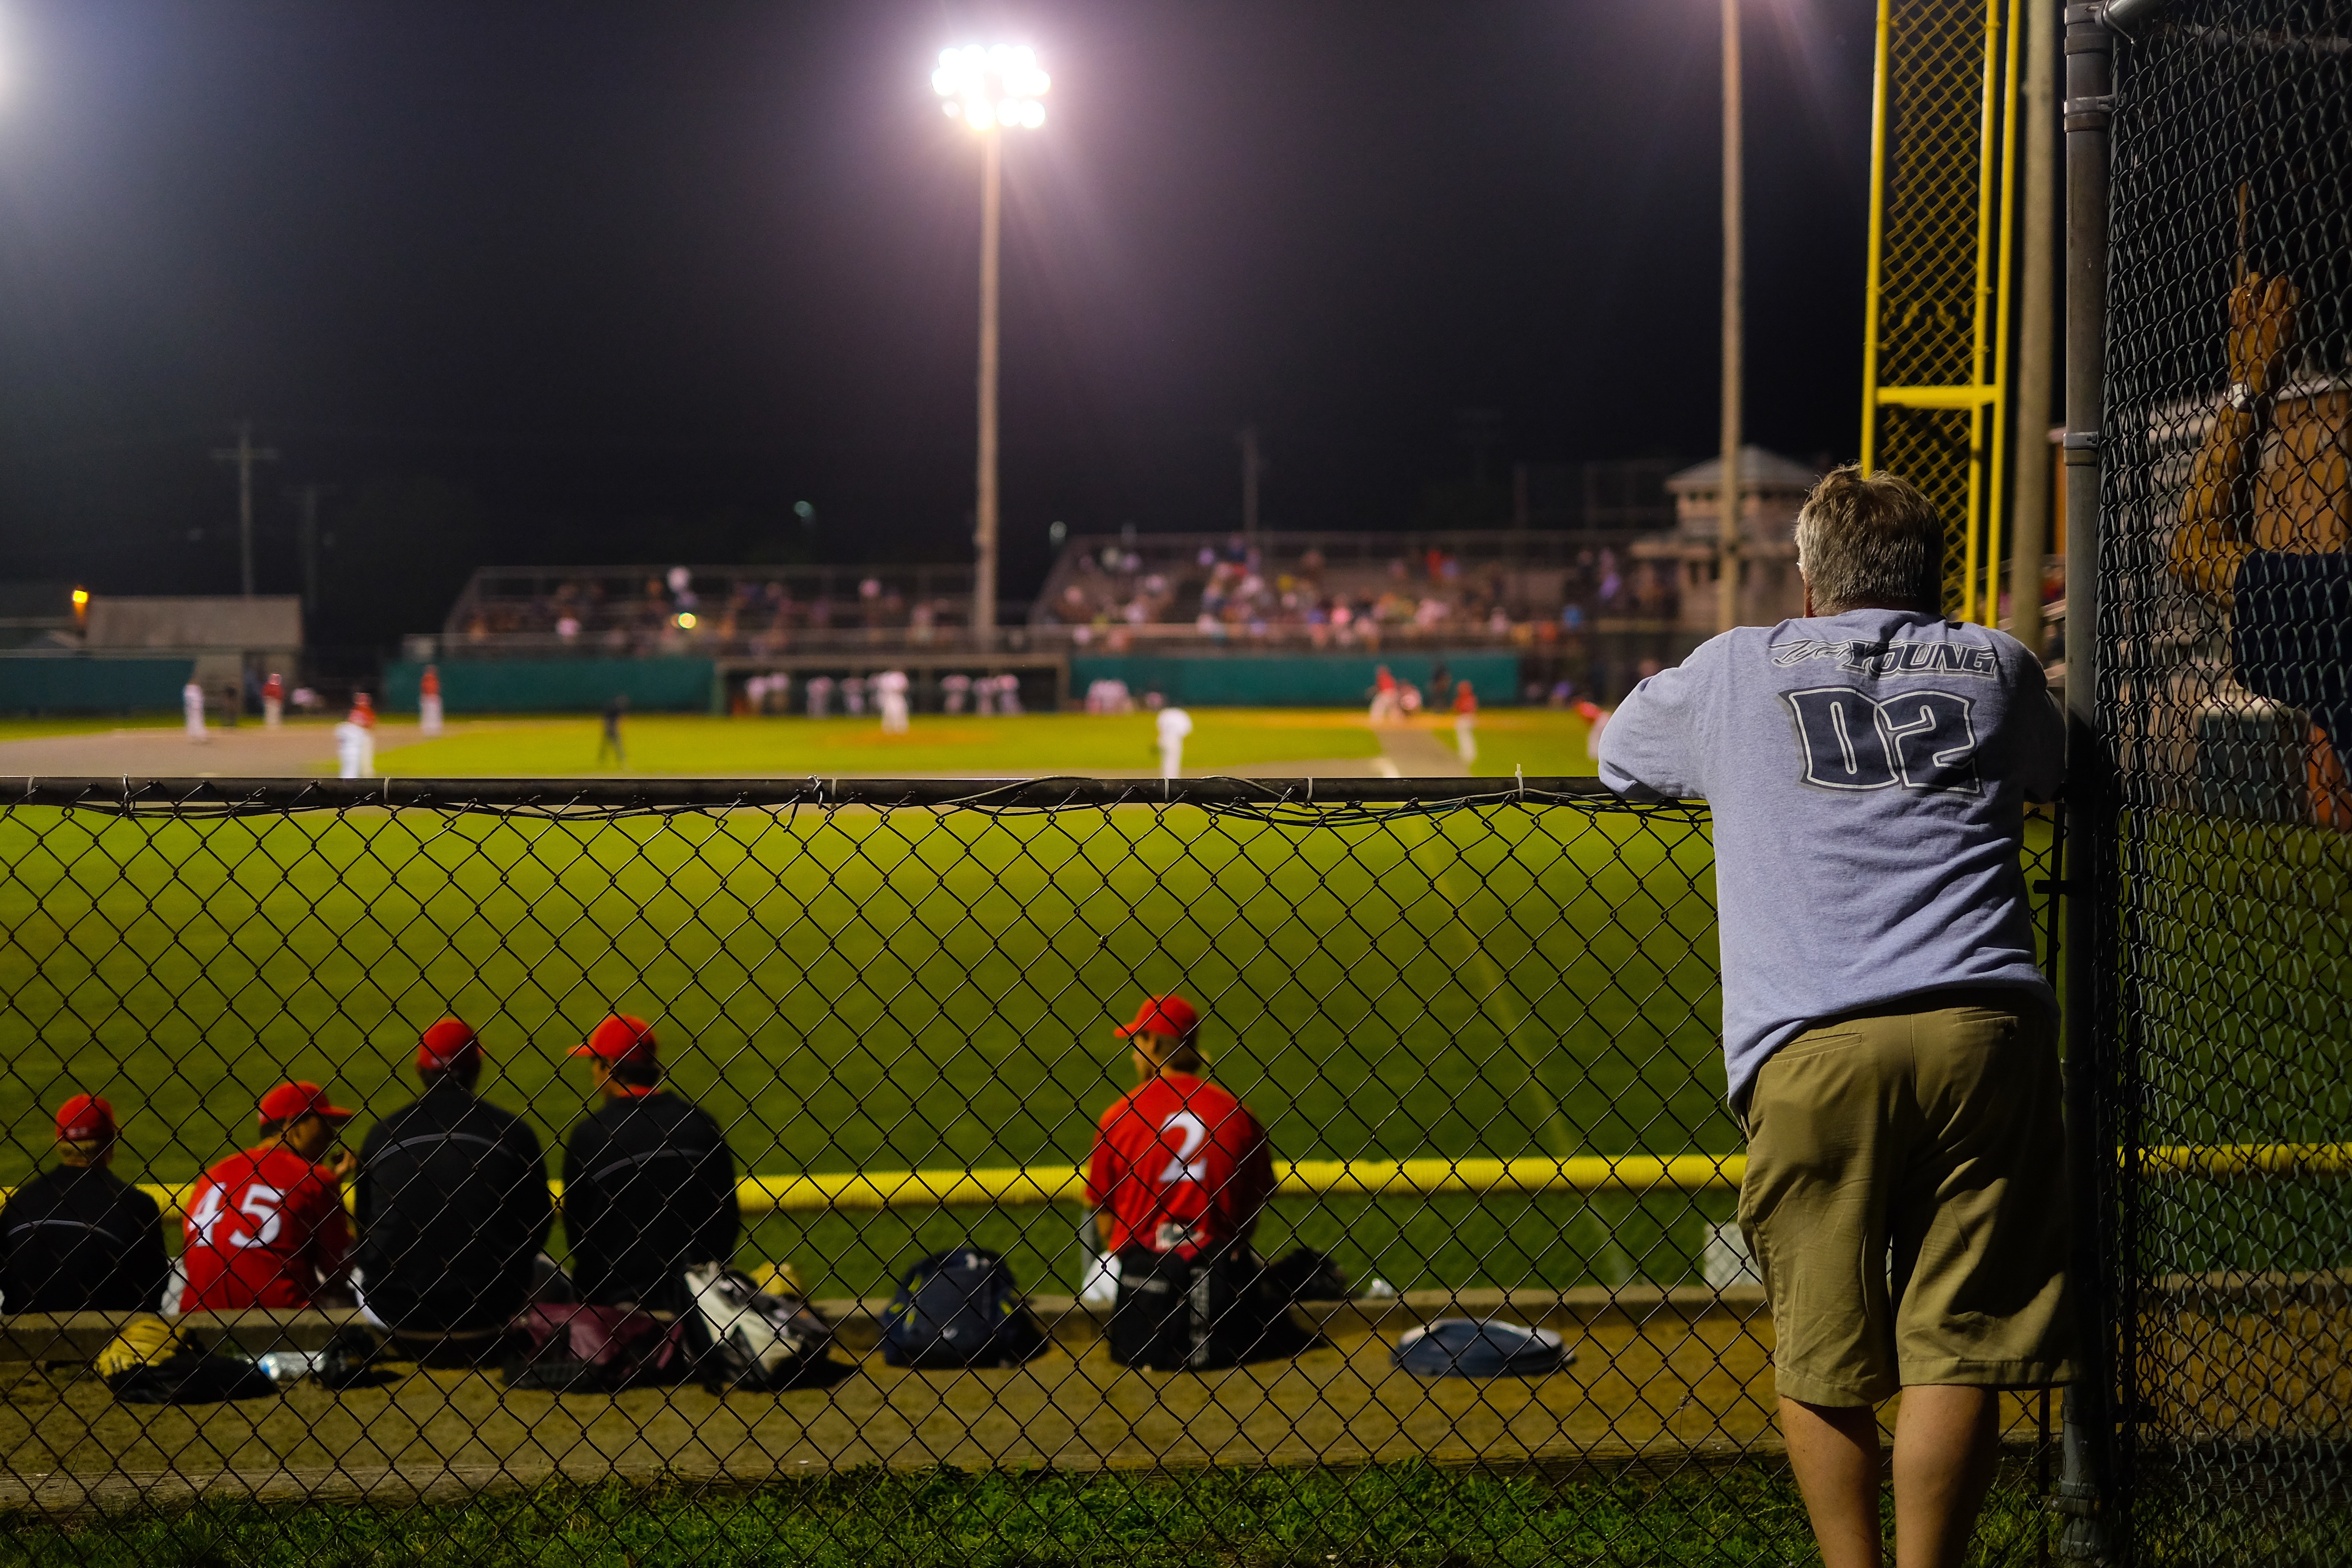
grass, structure, people, field, night, evening, soccer, stadium, player, arena, team, sports, baseball diamond, athletes, spectators, kick, football player, spotlights, sport venue, competition event